Sanctions during the Venezuelan crisis

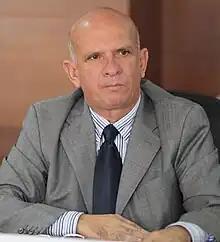
Hugo Carvajal in 2016; the former head of intelligence and confidant of Chávez was sanctioned by the U.S. in 2008, arrested in Spain in 2019, and pled guilty to narcoterrorism charges in the U.S. in 2025.

The U.S. had been concerned about Venezuelan narcotics trafficking since 2005 and Venezuela's lack of cooperation in combatting terrorism since 2006. In 2008, Executive Order (EO) 13224 aimed to reduce terrorist funding in Venezuela via sanctions; the United States Department of the Treasury has used the Foreign Narcotics Kingpin Designation Act to sanction at least 22 Venezuelans as of 2019.